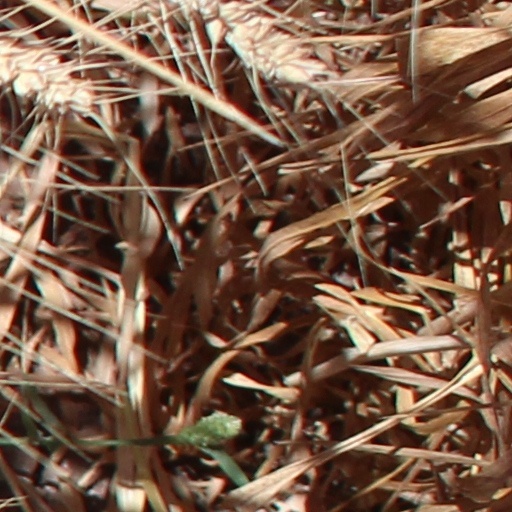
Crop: wheat